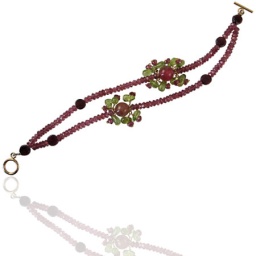
Toggle double strand flower bracelet with Tourmaline, Garnet, Peridot and Rhodolite in 14 karat yellow gold